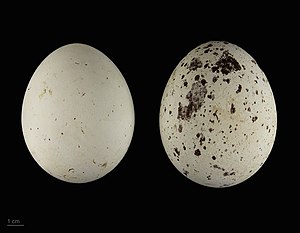
Kongeørn / Dansk ynglefugl
Aquila chrysaetos
Kongeørnen er en rovfugl, der findes i store dele af den nordlige halvkugle inklusiv dele af Nordafrika. Med sit vingefang på op til 227 centimeter hører den til blandt de største af alle rovfugle. Den er dog lidt mindre end havørnen, hvorfra den i silhuet bl.a. kan kendes på sin længere hale og mindre hoved.